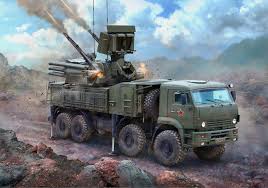
Label: Air Defense